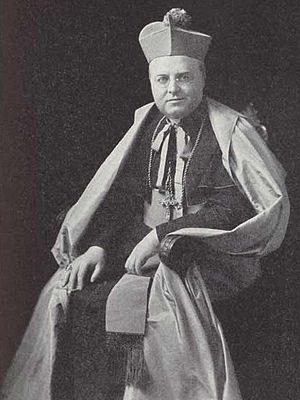
James Charles McGuigan, petit-fils de catholiques irlandais, fut un prélat canadien de l'Église catholique romaine. Il fut archevêque de Toronto de 1934 à 1971 et fut créé cardinal en 1946.
Hunter River est un village dans le comté de Queens de l'Île-du-Prince-Édouard, au Canada, au nord-ouest de Charlottetown. Le village est situé sur la rivière Hunter.